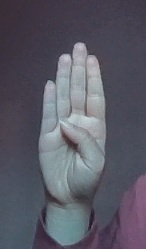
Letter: kaaf